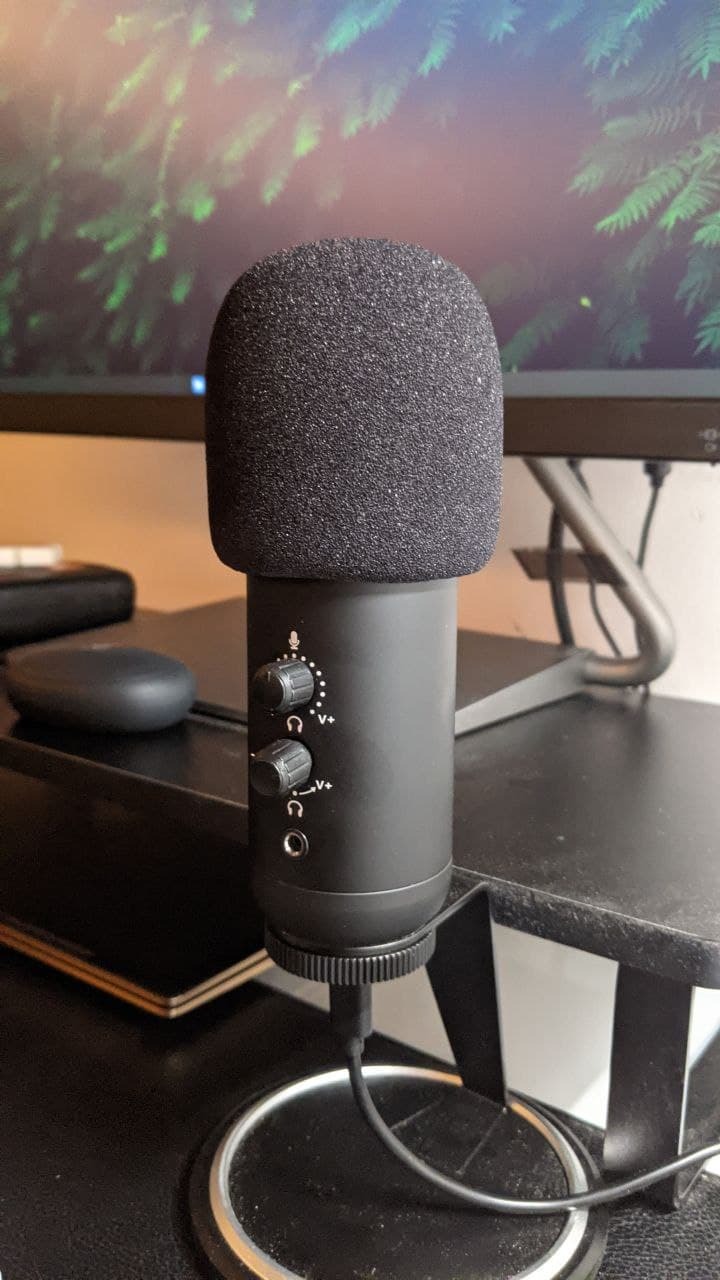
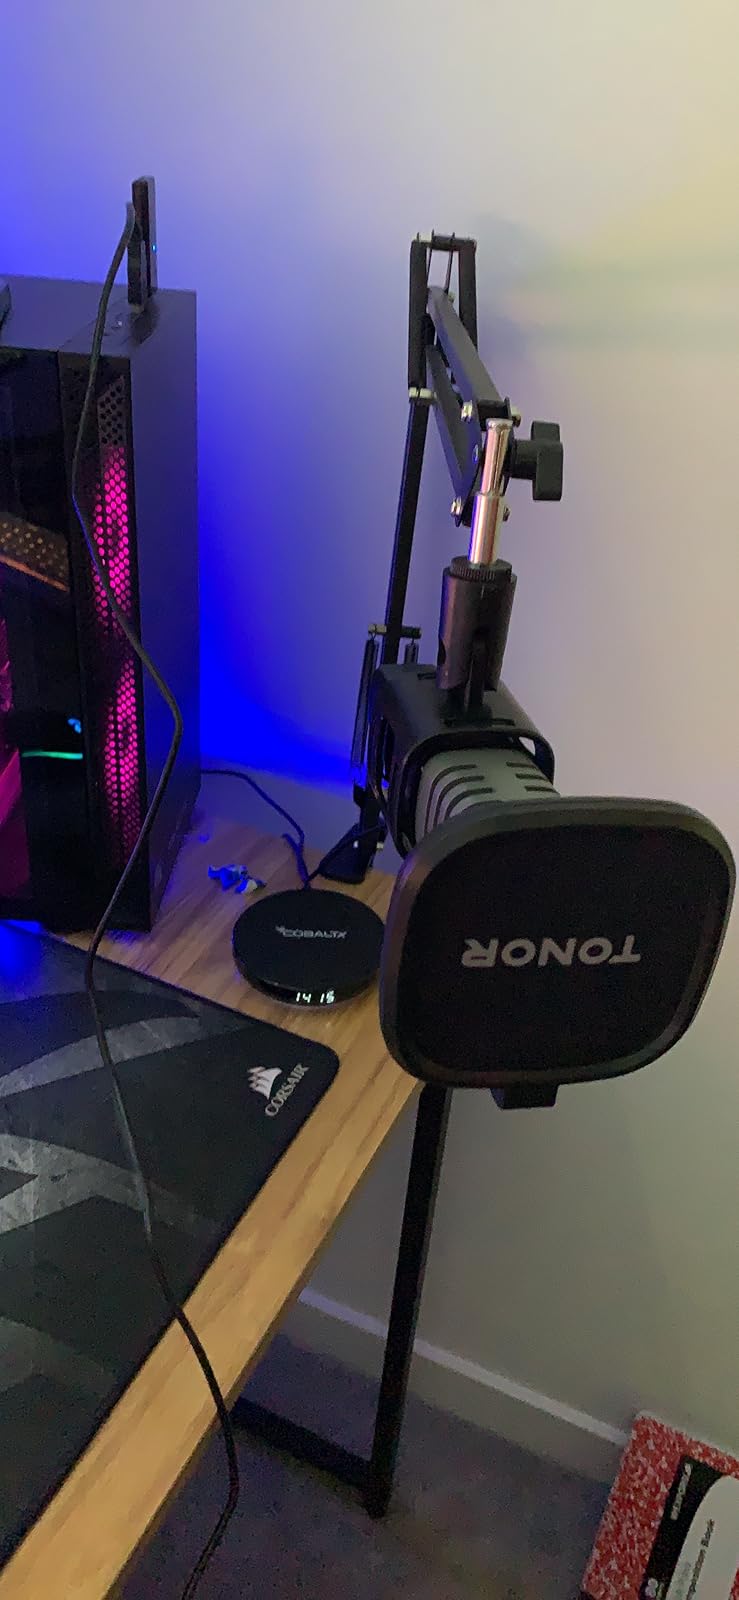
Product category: microphone
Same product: no